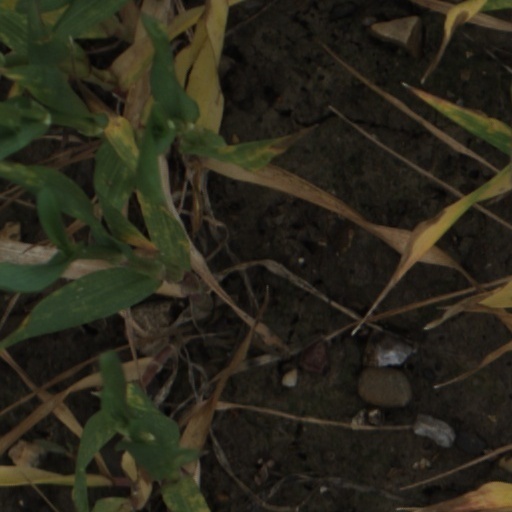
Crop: wheat